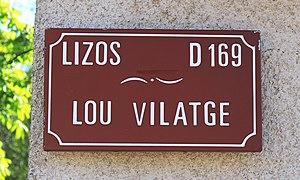
Rue du village de Lizos (Hautes-Pyrénées)
Lizos est une commune française située dans le département des Hautes-Pyrénées, en région Occitanie.